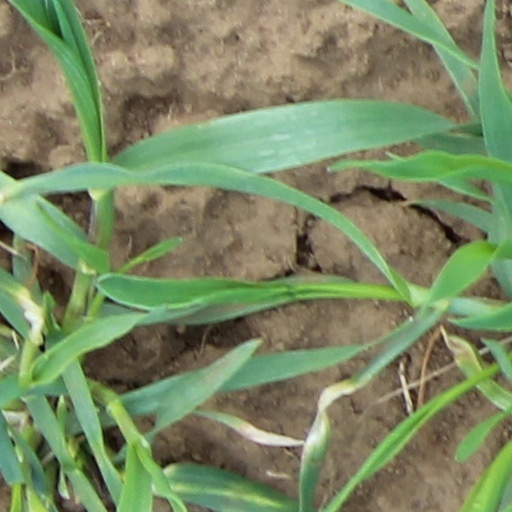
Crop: wheat